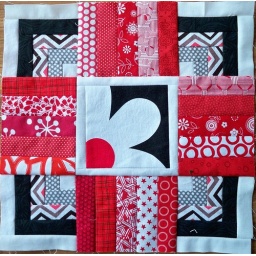
Black, gray, red and white for chrissy@sewluxBlock pattern adapted from Elephants on Parade in Issue 2 of Fat Quarterly